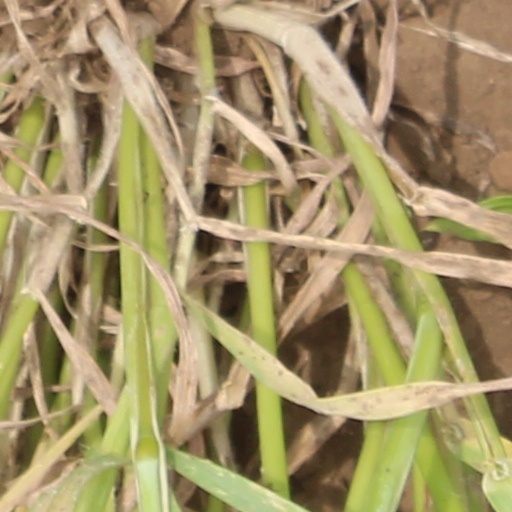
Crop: wheat